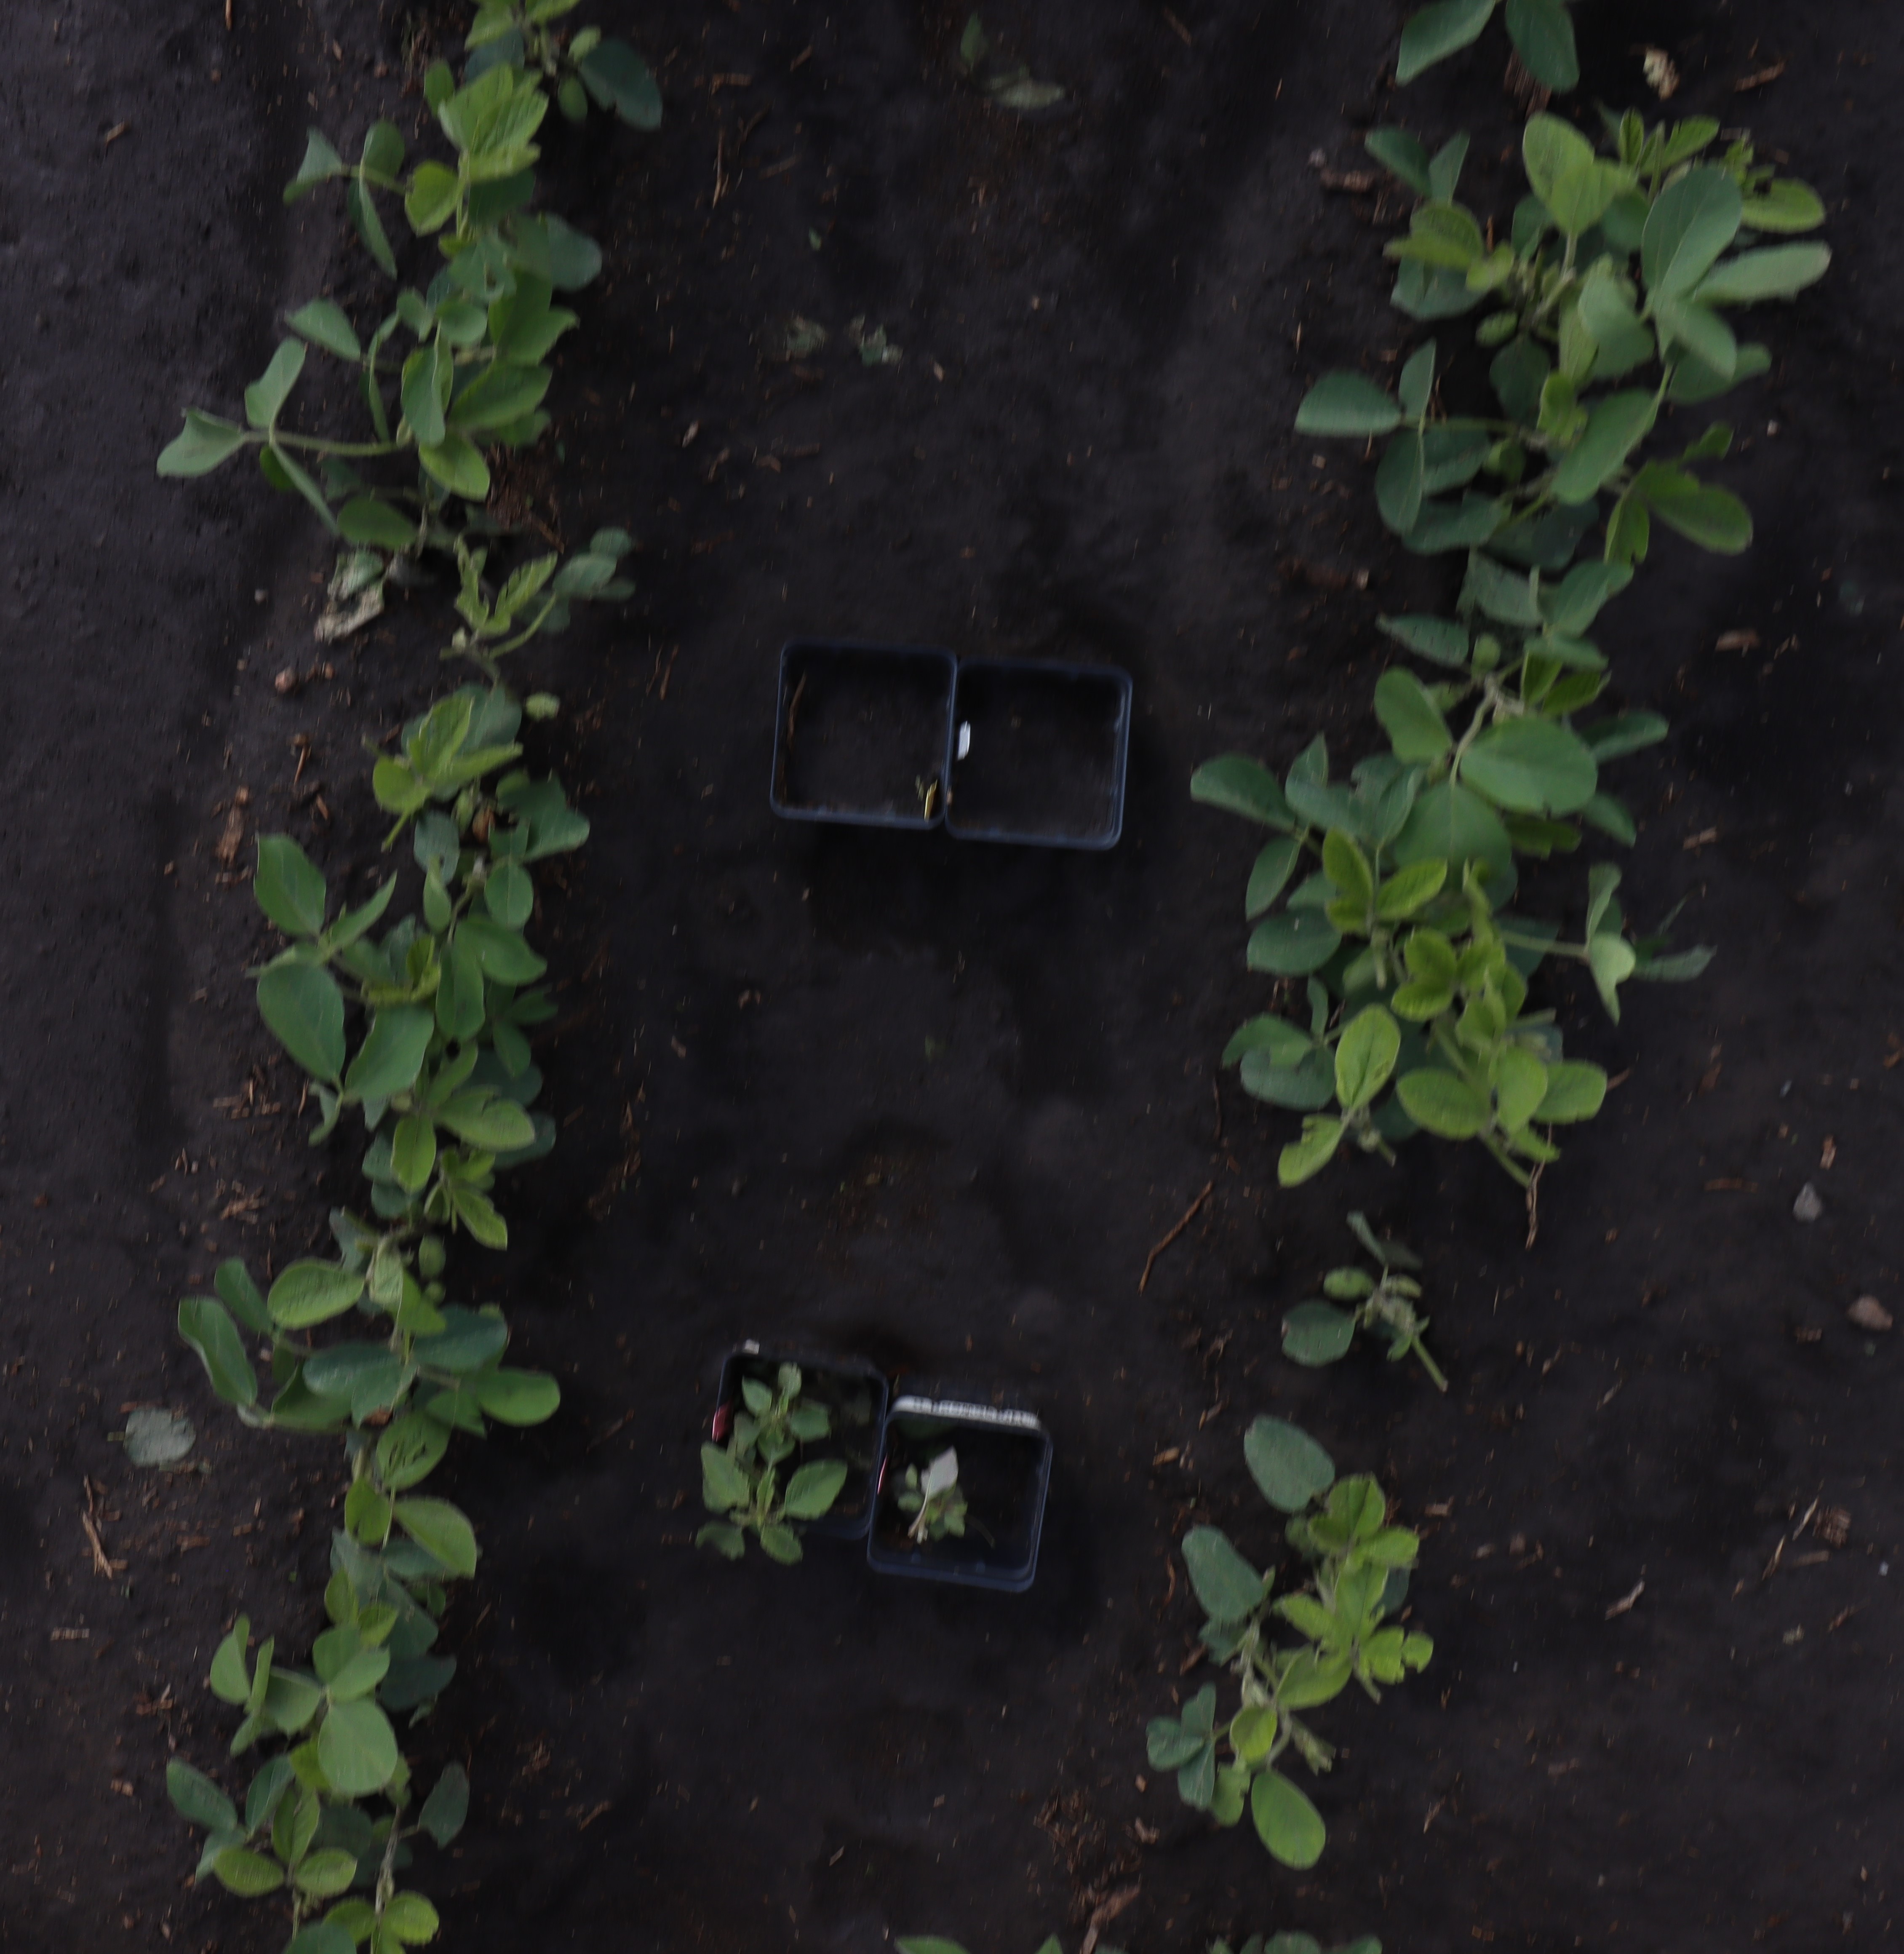
Crop: Soybean
Objects: Soybean, Soybean, Soybean, Soybean, Soybean, Soybean, Soybean, Soybean, Redroot Pigweed